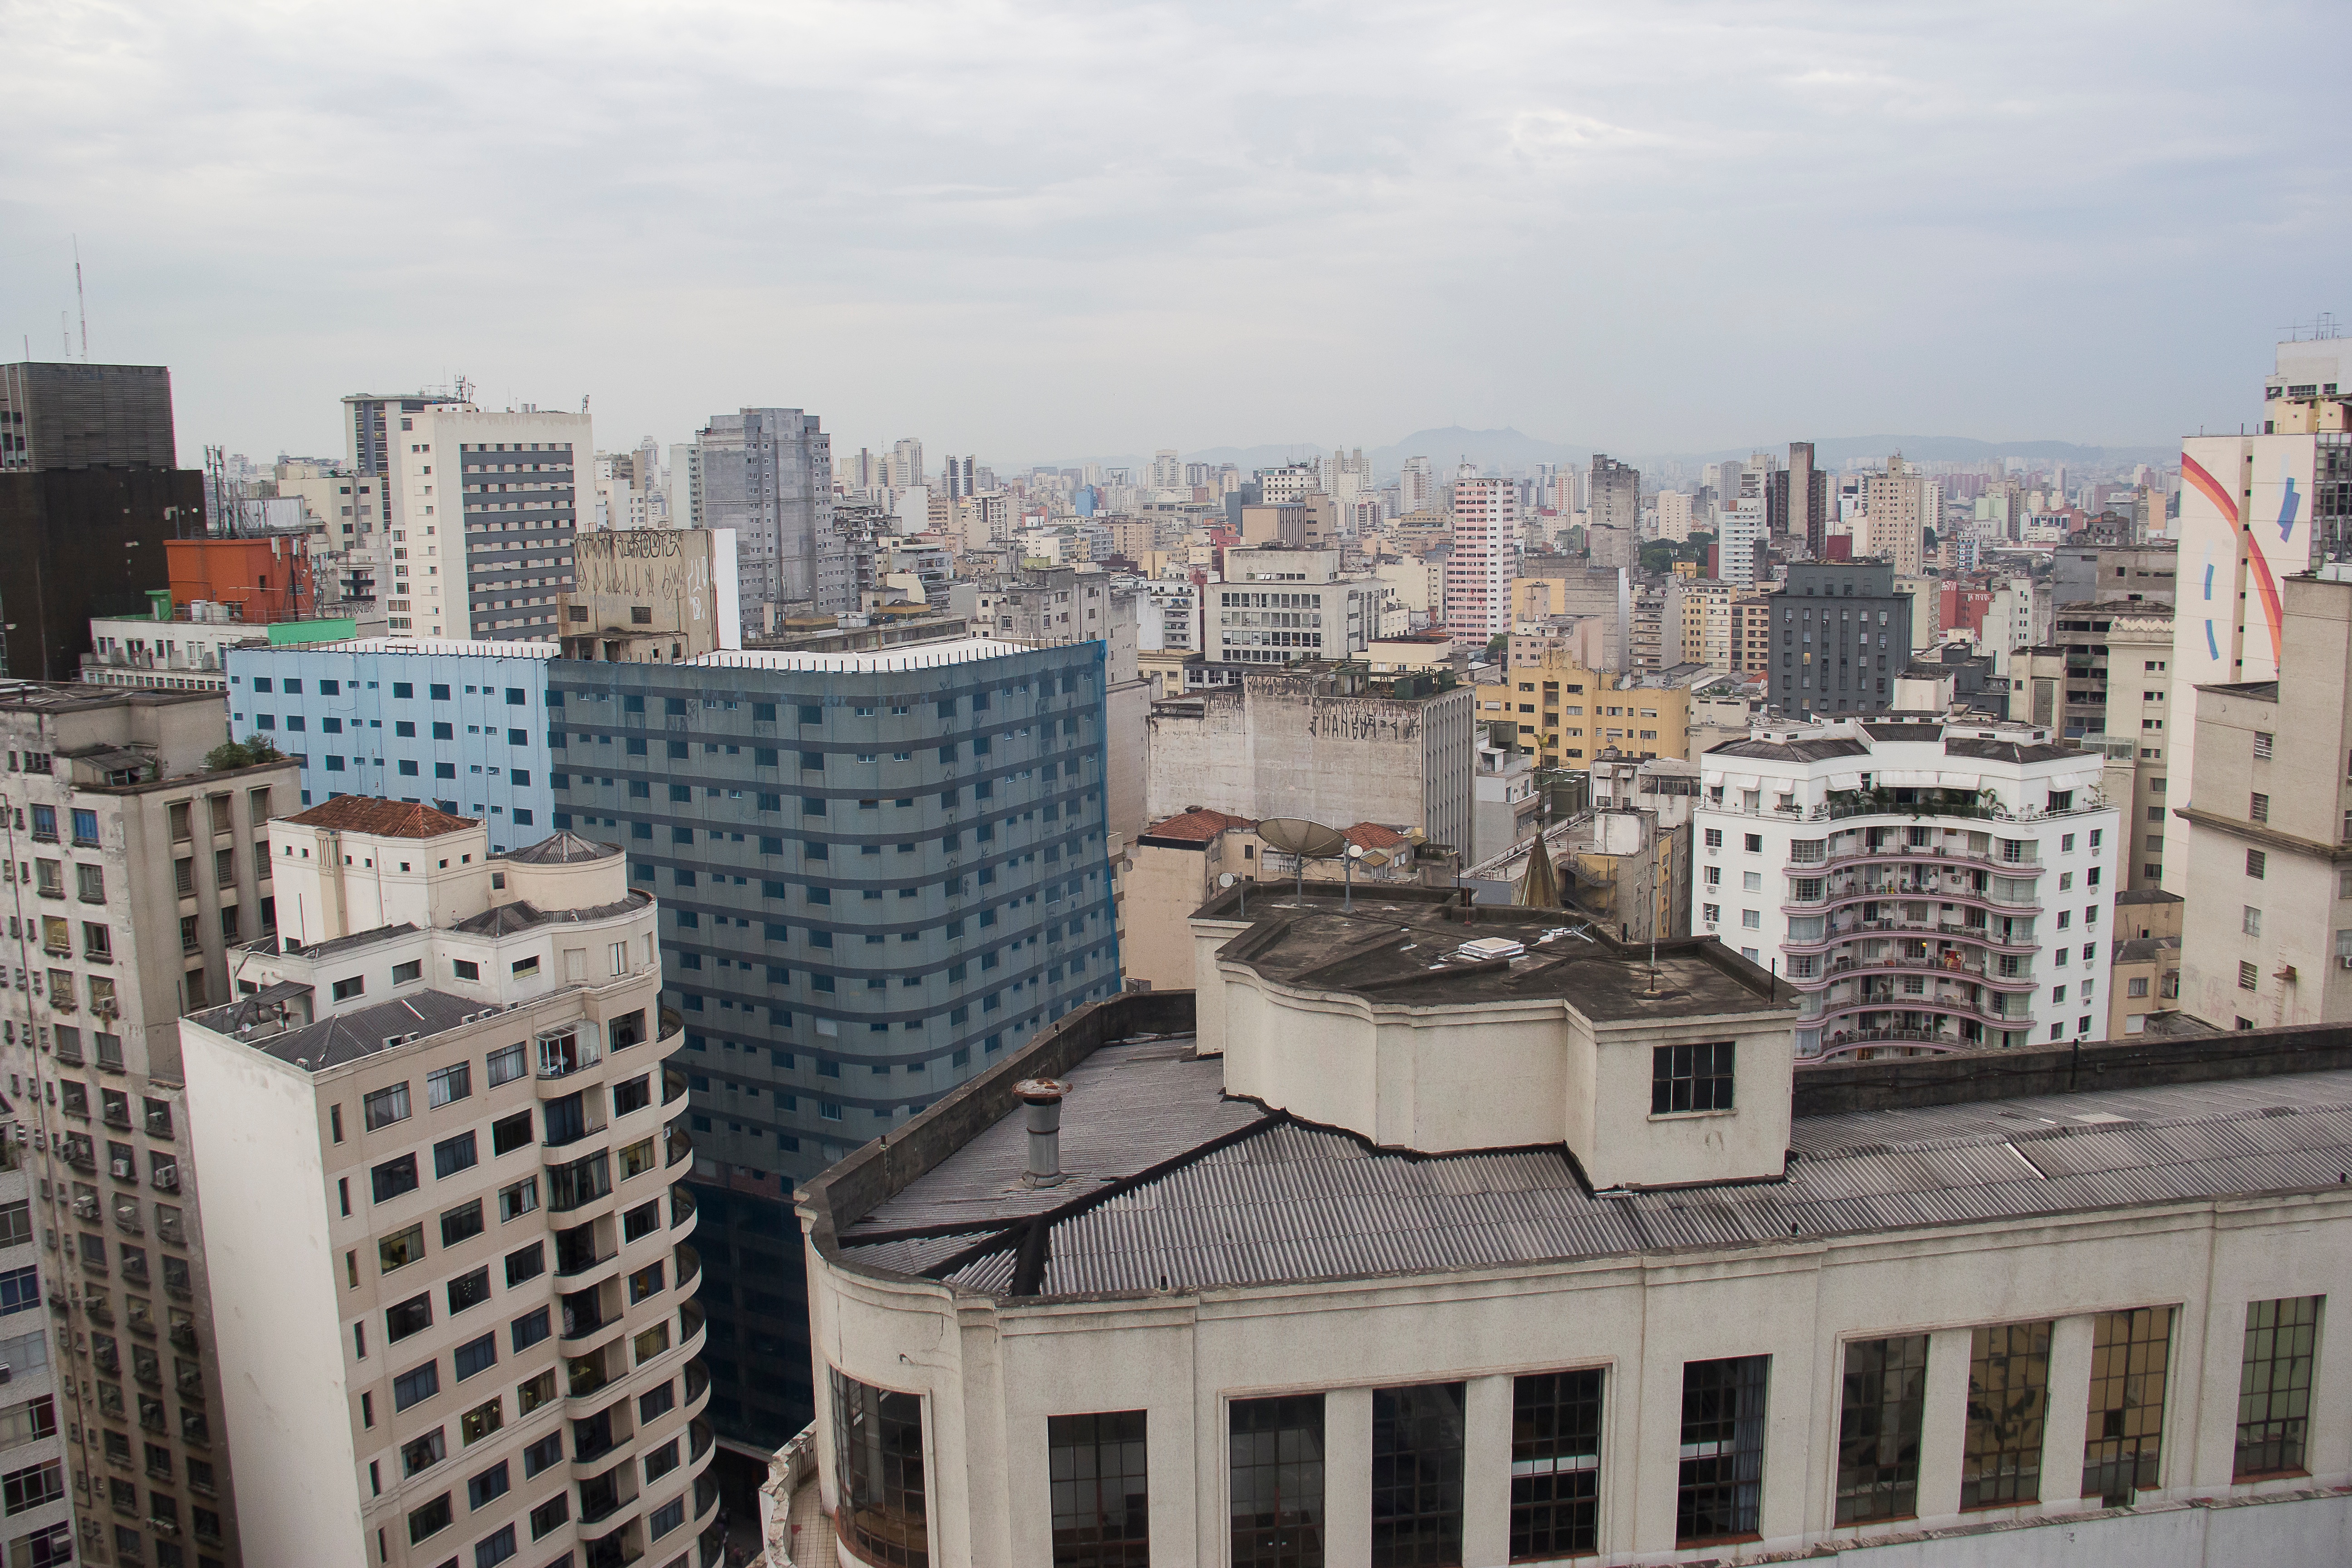
architecture, skyline, town, city, skyscraper, cityscape, downtown, tower, landmark, facade, tower block, metropolis, neighbourhood, aerial photography, urban area, residential area, human settlement, metropolitan area